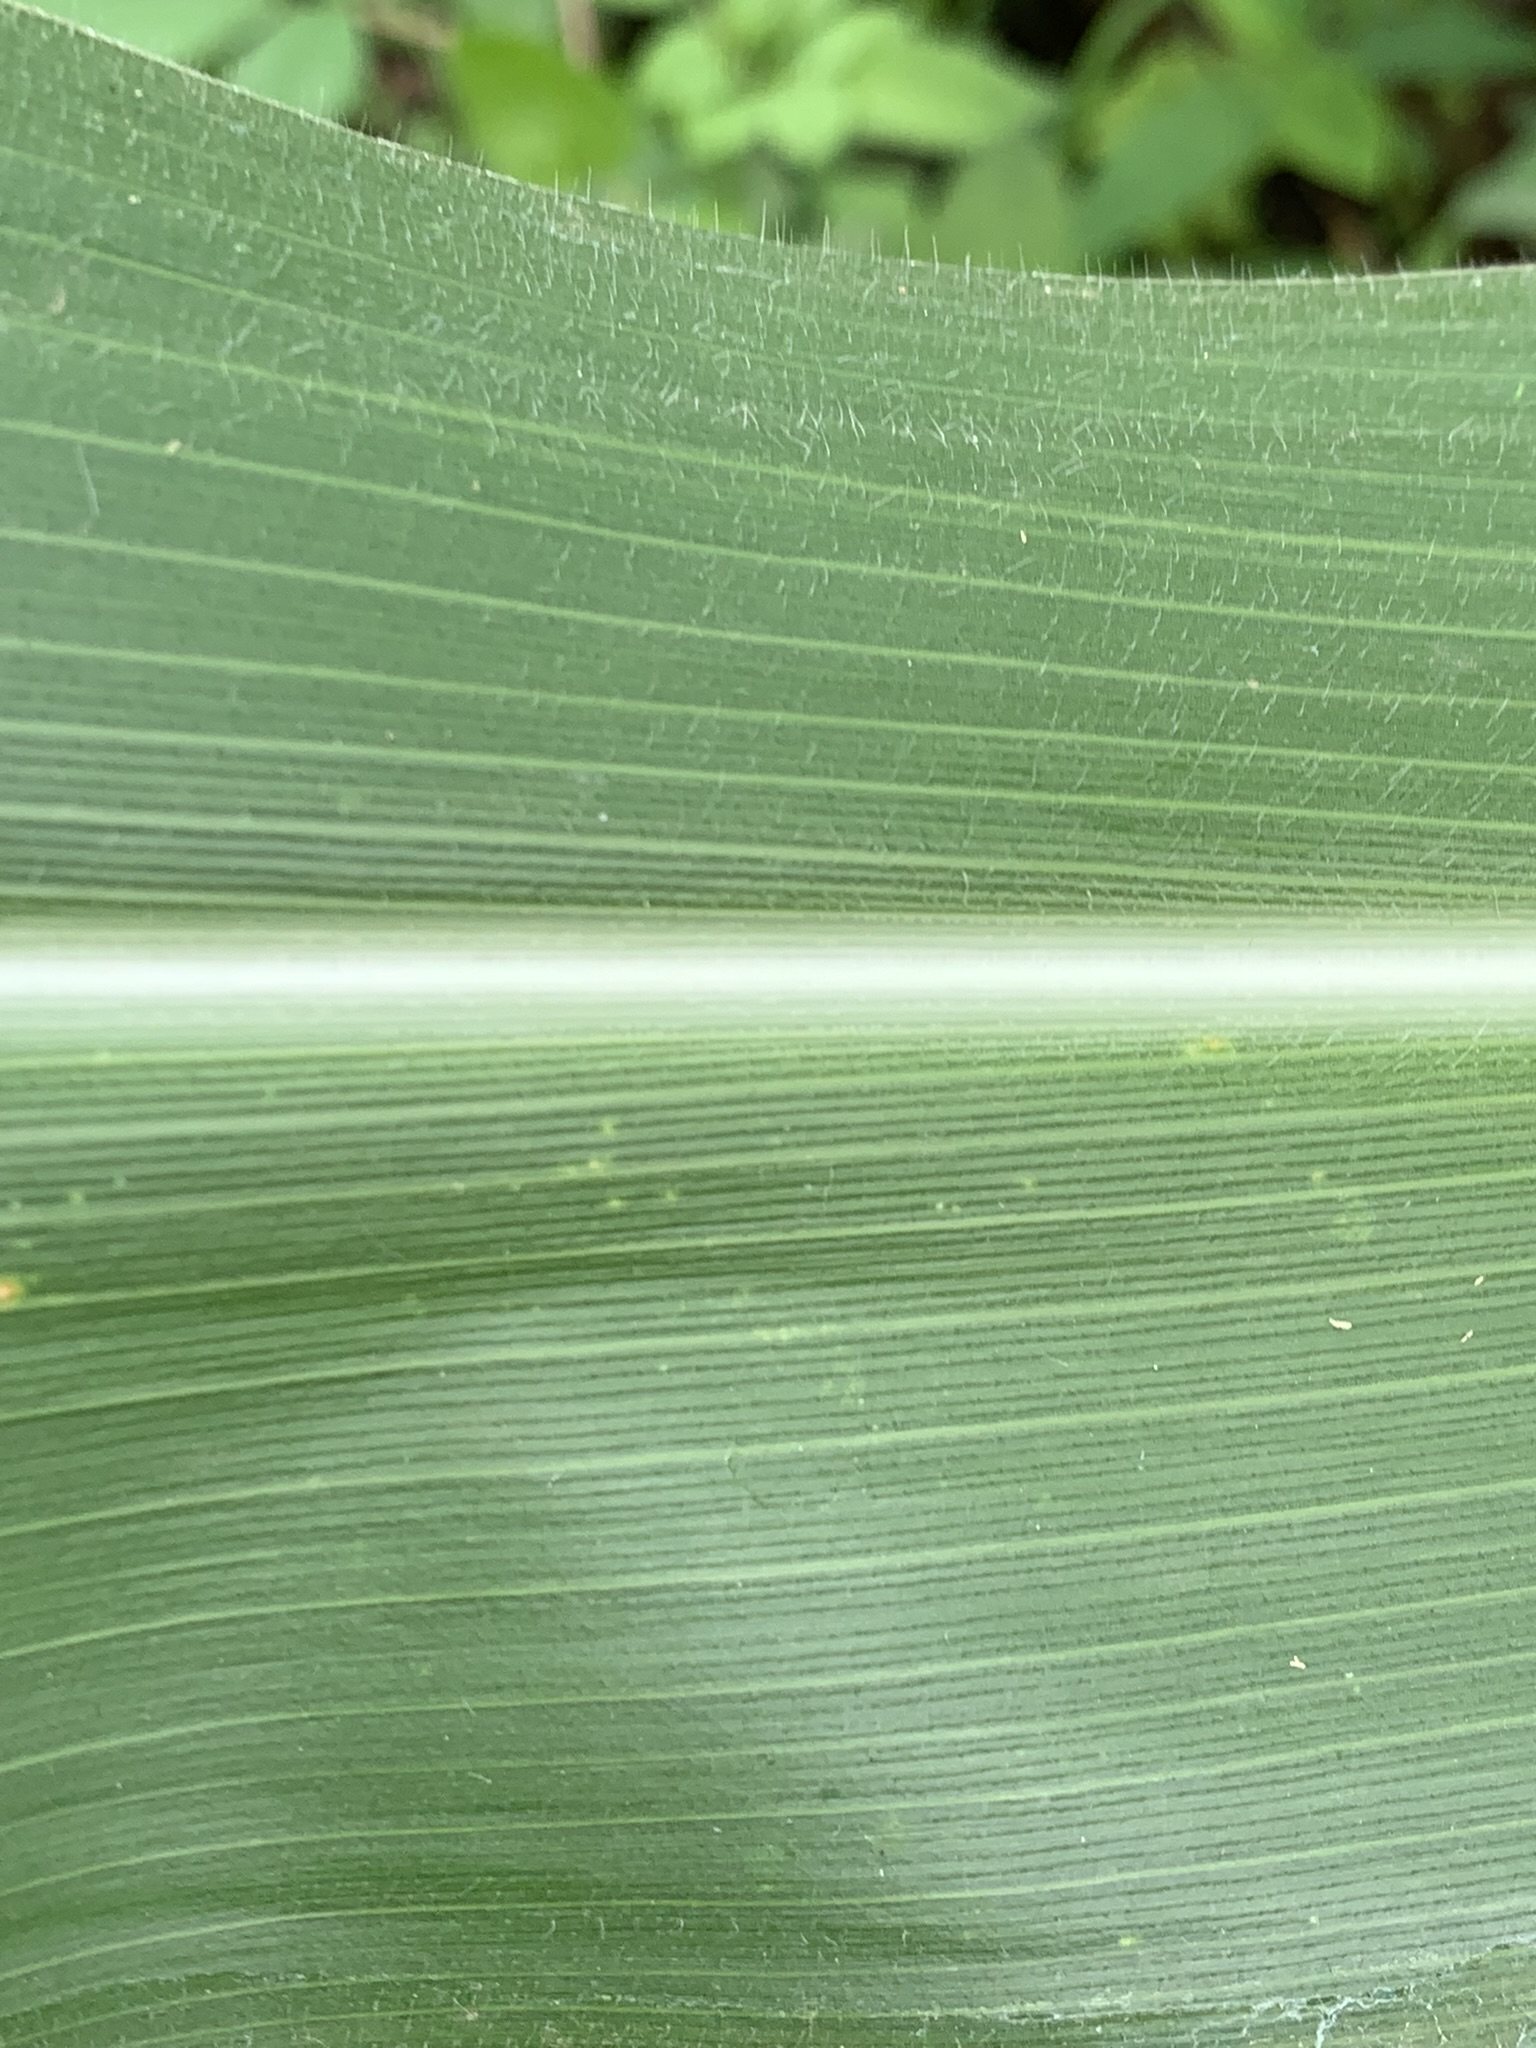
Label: Healthy